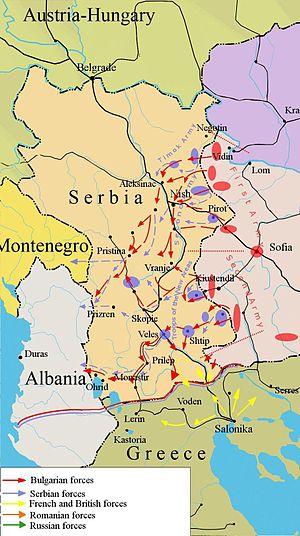
La bataille de Kosovo de 1915 est une opération militaire de la Première Guerre mondiale dans les Balkans qui se déroule entre le 10 novembre et le 4 décembre 1915 au Kosovo, partie du royaume de Serbie depuis les guerres balkaniques de 1912-1913. C'est la phase finale de la campagne de Serbie : le royaume est envahi par les forces conjointes des Empires centraux et son armée obligée de battre en retraite à travers la principauté d'Albanie pour être évacuée par mer par les flottes de l'Entente.